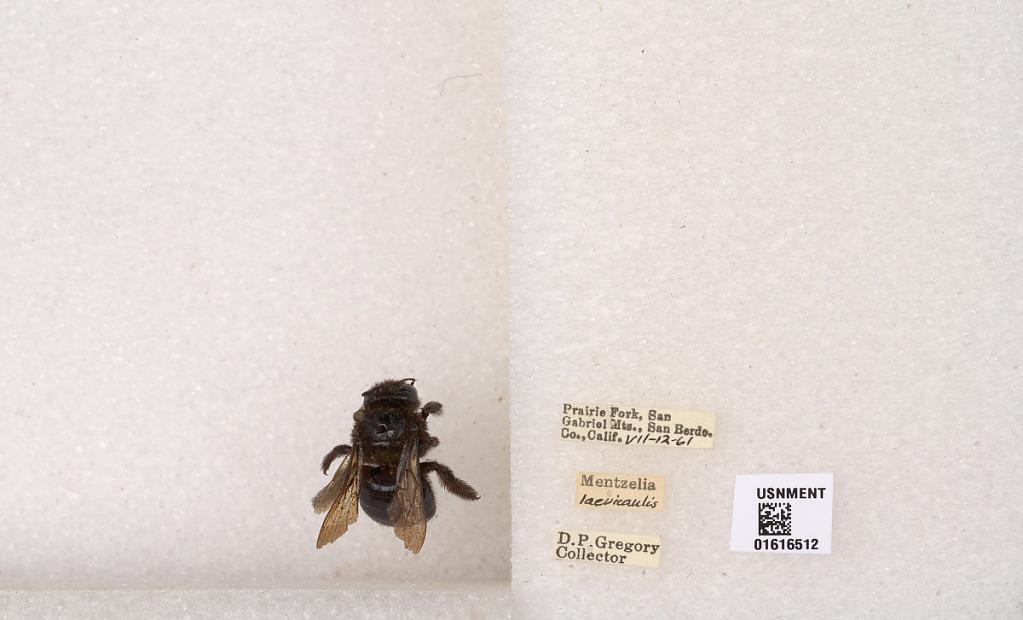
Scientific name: Xylocopa (Notoxylocopa) tabaniformis orpifex Smith
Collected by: D. Gregory
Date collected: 1961-7-12
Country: United States
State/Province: California
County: San Bernardino
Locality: Prairie Fork, San Gabriel Mountains
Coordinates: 34.3167, -117.633